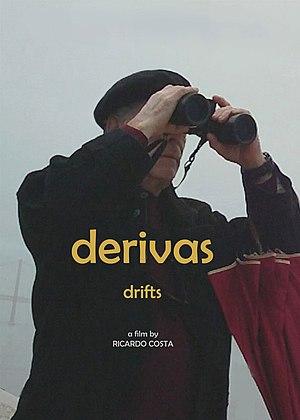
Affiche du film Dérives
Dérives est un film indépendant portugais de long métrage réalisé par Ricardo Costa. L'action se déroule à Lisbonne, ville dont il dessine un portrait en style de comédie.